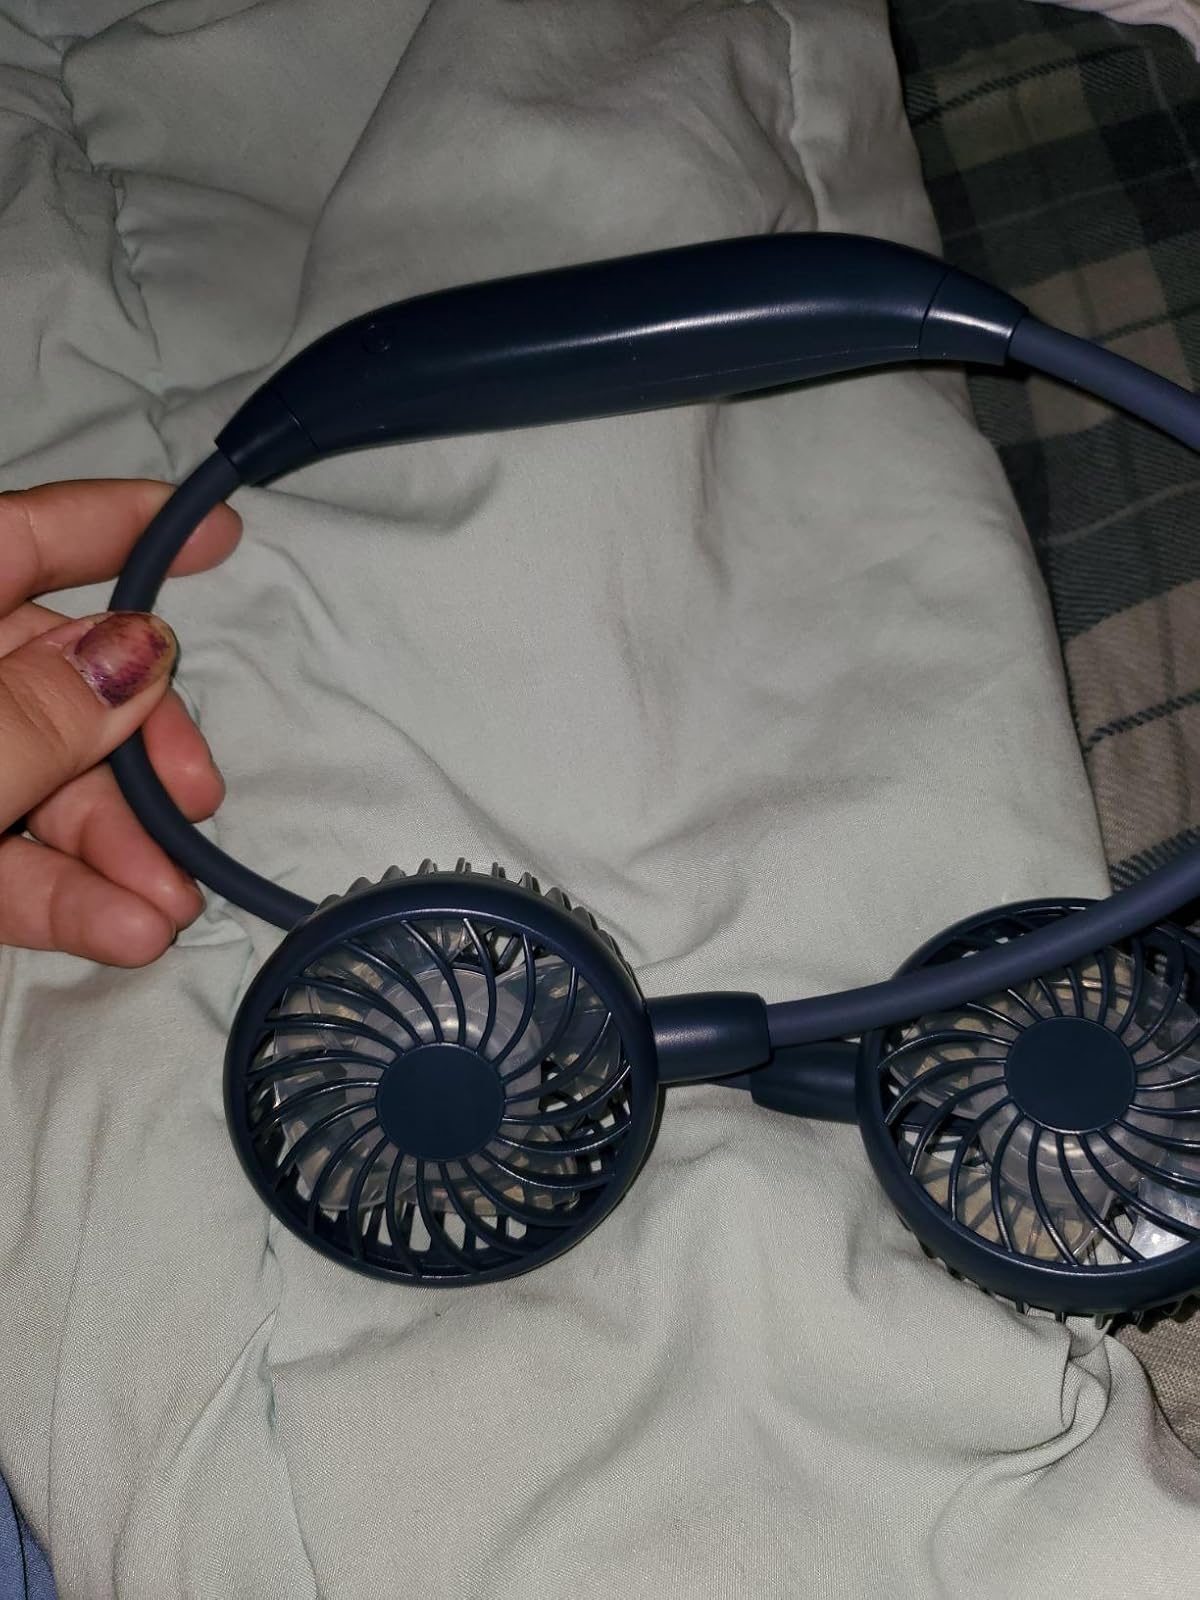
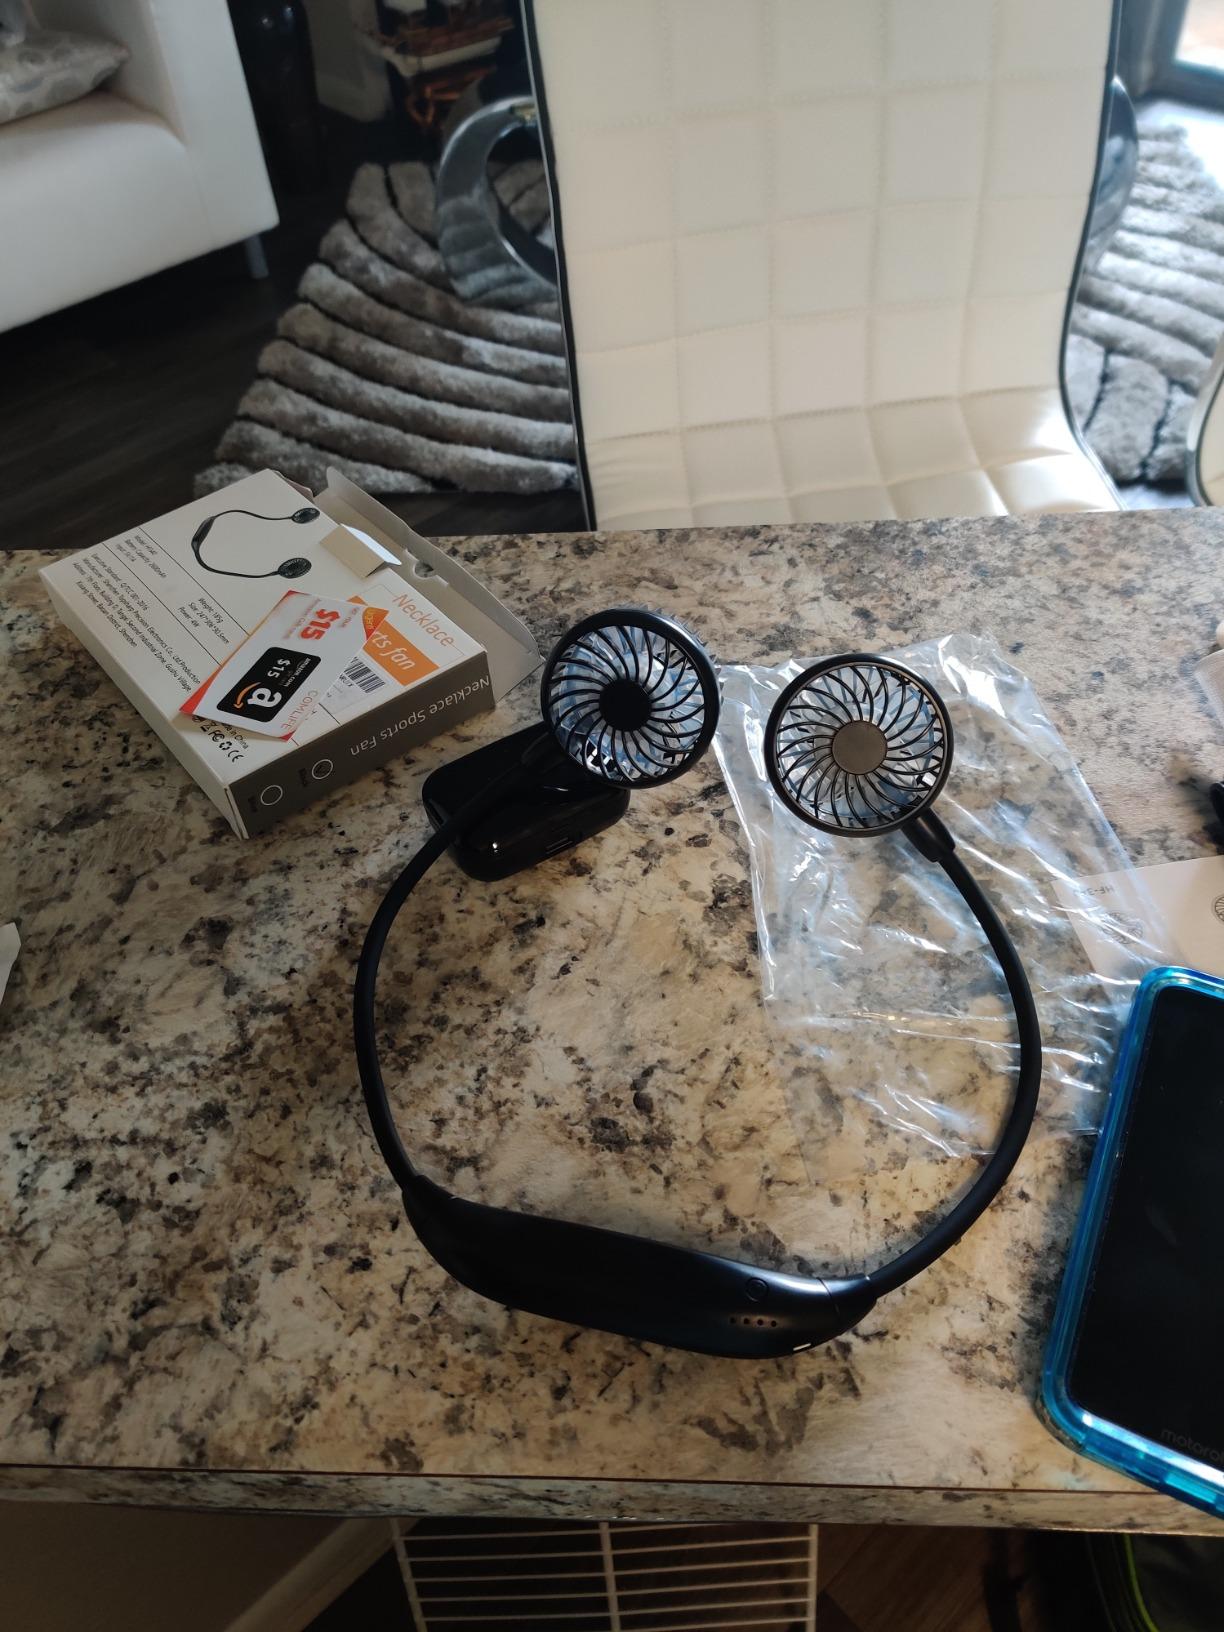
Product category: fan
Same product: no